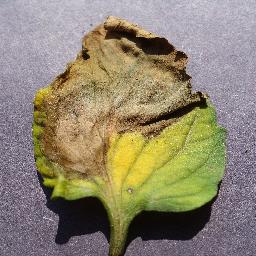
Label: Tomato___Late_blight